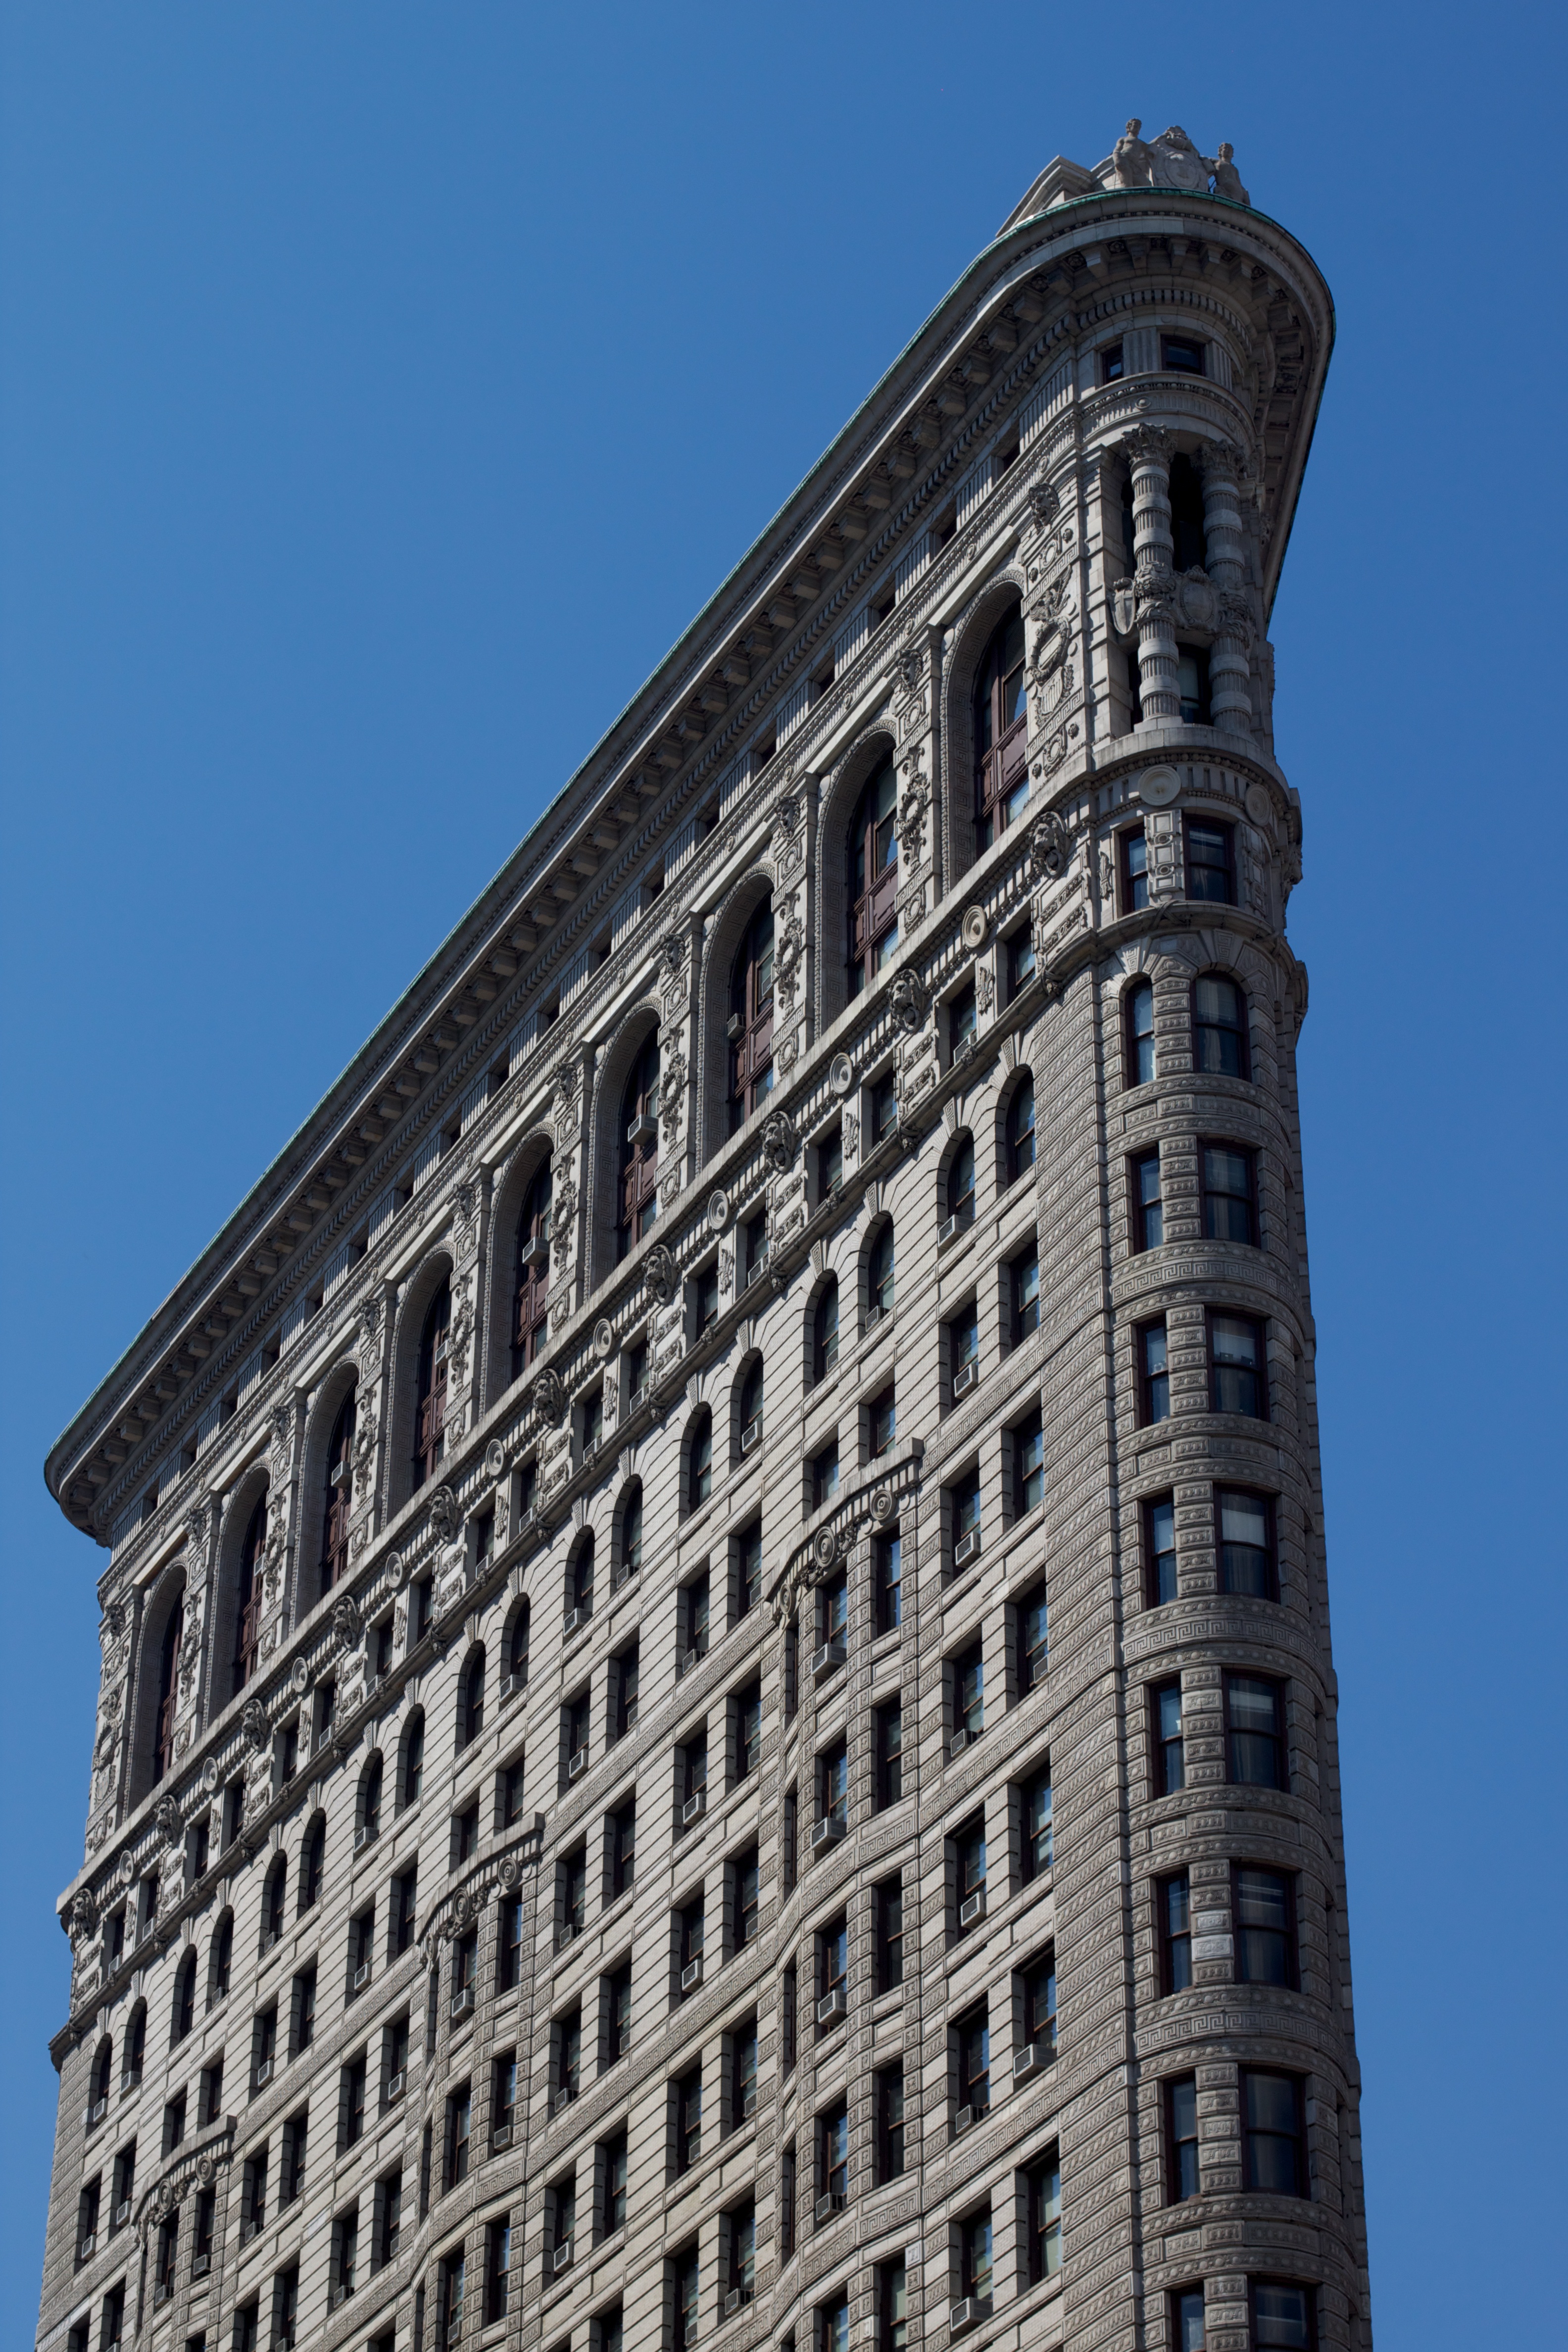
architecture, building, skyscraper, downtown, tower, landmark, facade, tower block, metropolis, urban area